Tropical cyclones in 2010

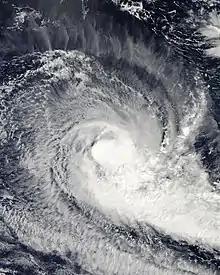
Cyclone Robyn

March was somewhat active with eight tropical cyclones forming with seven receiving names. Cyclone Ului was the most intense for March, as it was one of the fastest intensifying tropical cyclones on record. Ului was a Category 5 tropical cyclone (in 1-minute sustained winds) for a near-record breaking 30 hours. When Ului made landfall in Queensland, Brisbane, damages totaled to be US$72 million ($100 million AUD)